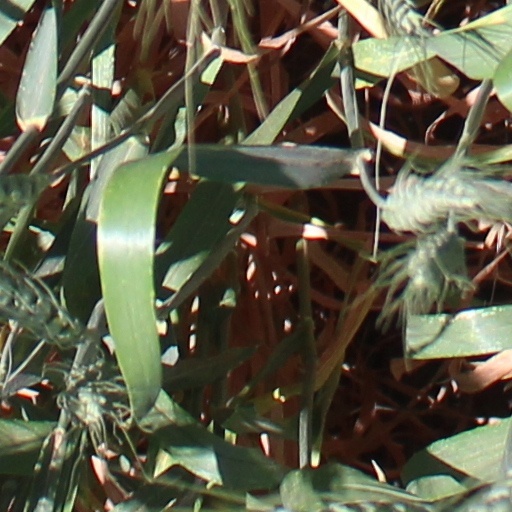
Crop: wheat